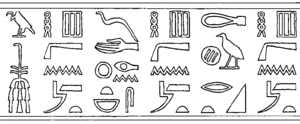
Nimaâthâpy, Nimaathap, Nima'at-Hapi ou Nihap-ma'at, est une reine consort de l'Égypte antique à l'époque de la transition de la IIᵉ à la IIIᵉ dynastie.